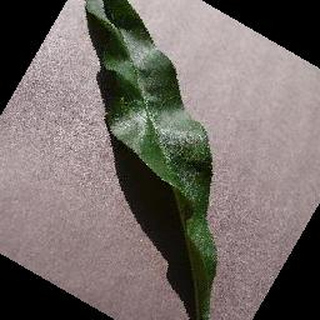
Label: healthy_peach